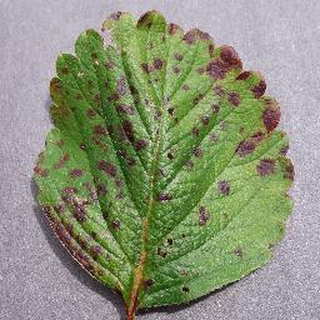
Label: strawberry_leaf_scorch